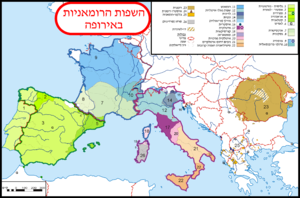
Carte linguistique de répartition des langues romanes en Europe au XXe siècle.